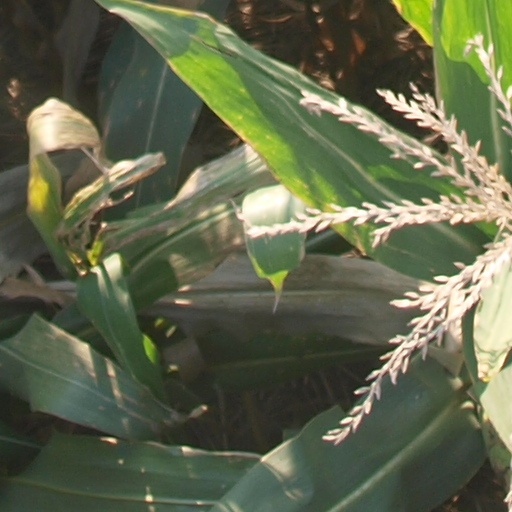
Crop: maize; corn